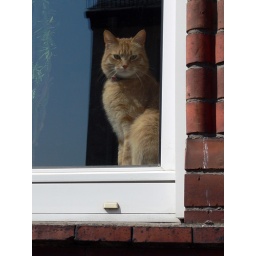
This orange fuzzy was peeking out of a window in Bierstadt, a district of Wiesbaden.